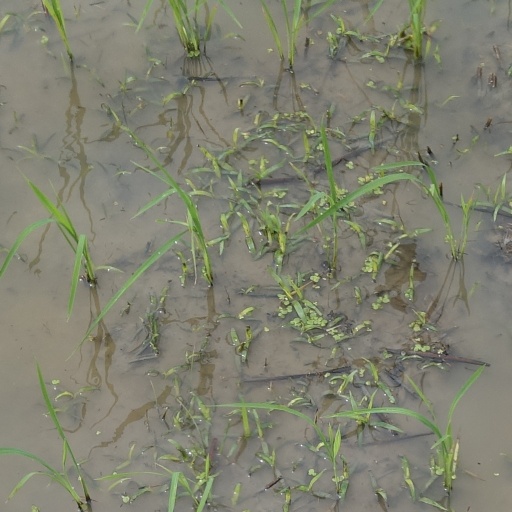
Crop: rice